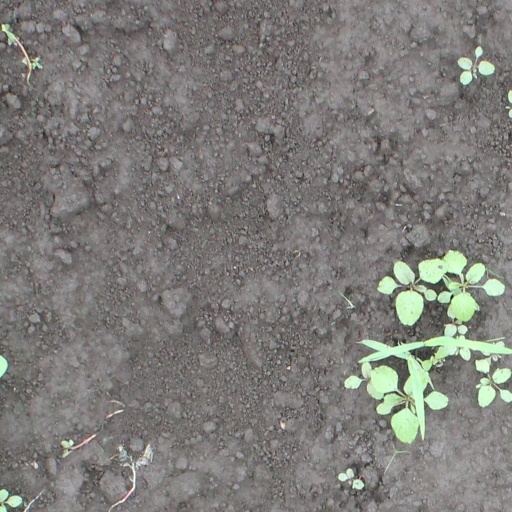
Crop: soybean